Third Reformed Church of Holland

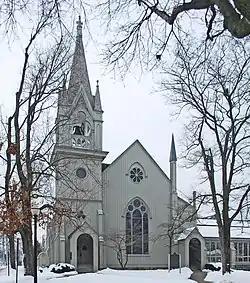

Third Reformed Church of Holland is a historic church at 111 W. 13th Street in Holland, Michigan. It was built in 1874 and added to the National Register of Historic Places in 1971.